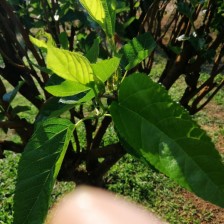
Variety: BlackOodTurkey